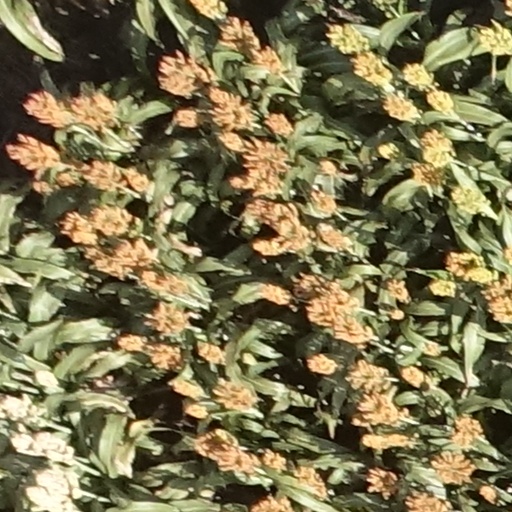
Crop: sorghum